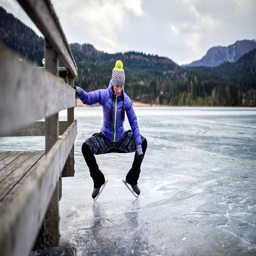
woman warming up on the frozen lake